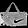
Label: Bag